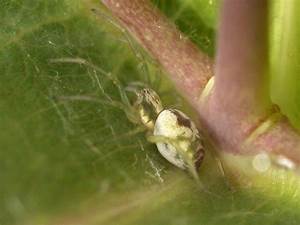
Label: spider